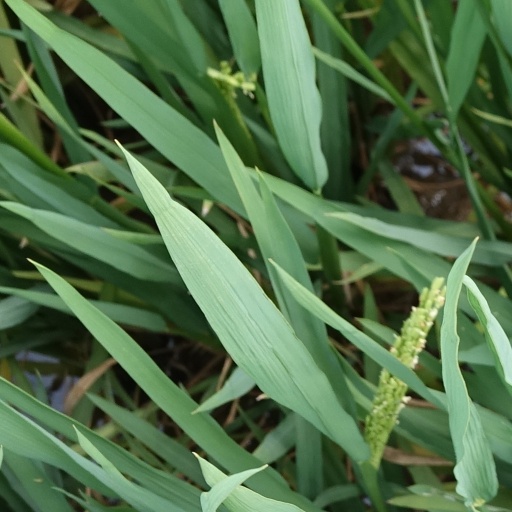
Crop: rice